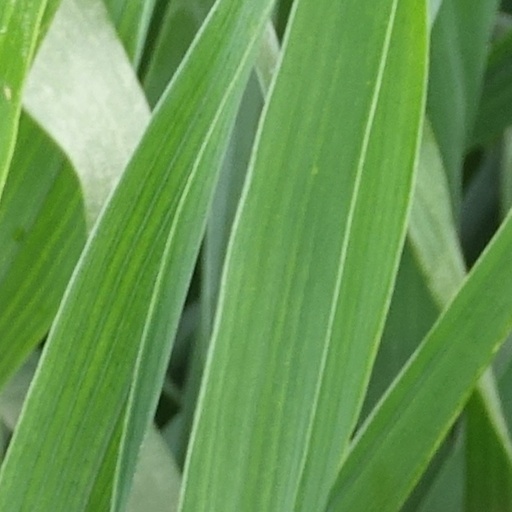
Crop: wheat